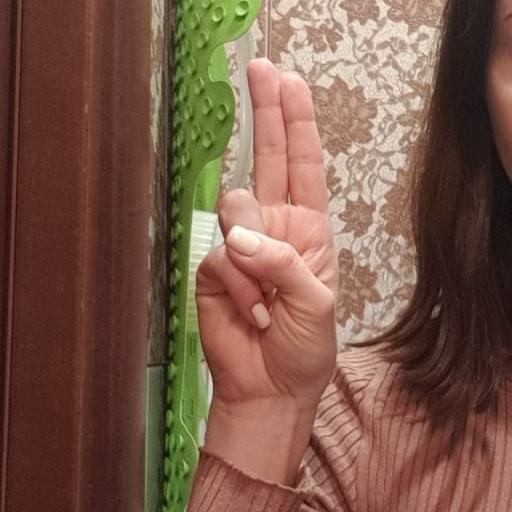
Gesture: two_up